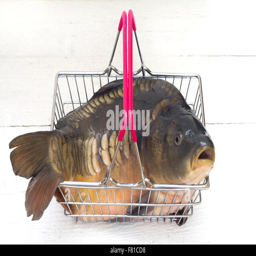
raw fresh fish in the shopping basket on white wooden floor